Thomas J. Pucadyil

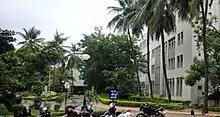
CCMB Hyderabad

Thomas J. Pucadyil, born on 20 November 1976, to renowned plasma physicist and Padma Shri recipient, P. I. John of the Pucadyil family, graduated in biochemistry from St. Xavier's College, Ahmedabad of Gujarat University in 1997 and earned his master's degree from Maharaja Sayajirao University of Baroda in 1999. Subsequently, he enrolled for doctoral studies at the Centre for Cellular and Molecular Biology, Hyderabad and served as a National Brain Research Council postdoctoral fellow at CCMB for a year from 2004 to 2005. After securing the PhD in 2005, he moved to the US to join Scripps Research, as a post doctoral fellow where he worked as a Leukemia & Lymphoma Society fellow from 2007 to 2010. Returning to India in 2010, he joined the Indian Institute of Science Education and Research, Pune (IISER Pune) as an assistant professor and holds the position of an associate professor since 2016.